Chapman Stick

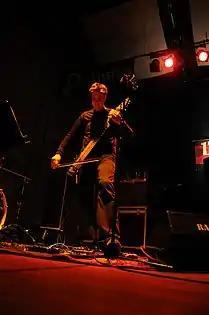
A musician bowing the Stick

A Stick physically resembles the fretboard of an electric guitar. It is, however, considerably longer and wider and is strung with 8, 10, or 12 strings. While the electric guitar is usually played by strumming or plucking the strings, the Chapman stick is usually played by tapping or fretting the strings. Instead of one hand fretting and the other plucking, as is typical with the guitar, the Chapman stick player uses both hands to sound notes by striking the strings against the fingerboard "behind" (in guitar parlance, this means a short distance towards the tuning machines) or on the appropriate frets for the desired notes. For this reason, the Chapman stick can sound many more notes at once than some other stringed instruments, making it more comparable to a keyboard instrument than to other stringed instruments. This arrangement lends itself to playing many lines at once, and many Stick players have mastered performing bass, chords, and melody lines simultaneously.